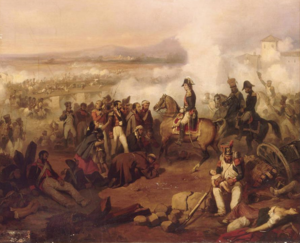
Les grandes invasions napoléoniennes de la péninsule Ibérique, menées dans le cadre de la « Guerre d'Espagne », donnent lieu à ce que l'on nomme la « Guerre d'indépendance espagnole » en Espagne, et à ce que l'on appelle la « Guerre péninsulaire » au Portugal.